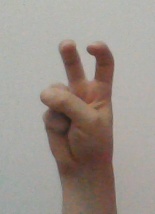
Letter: toot